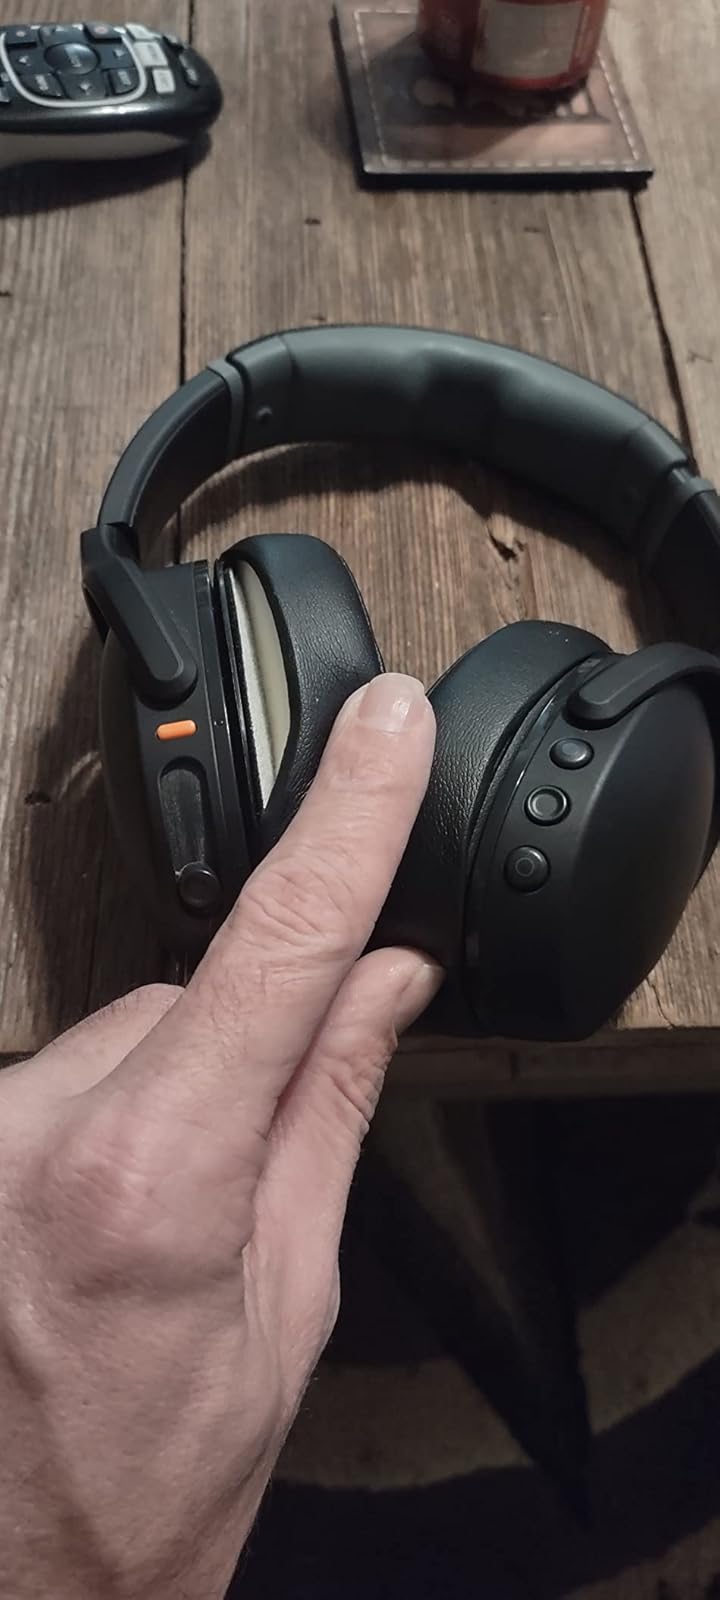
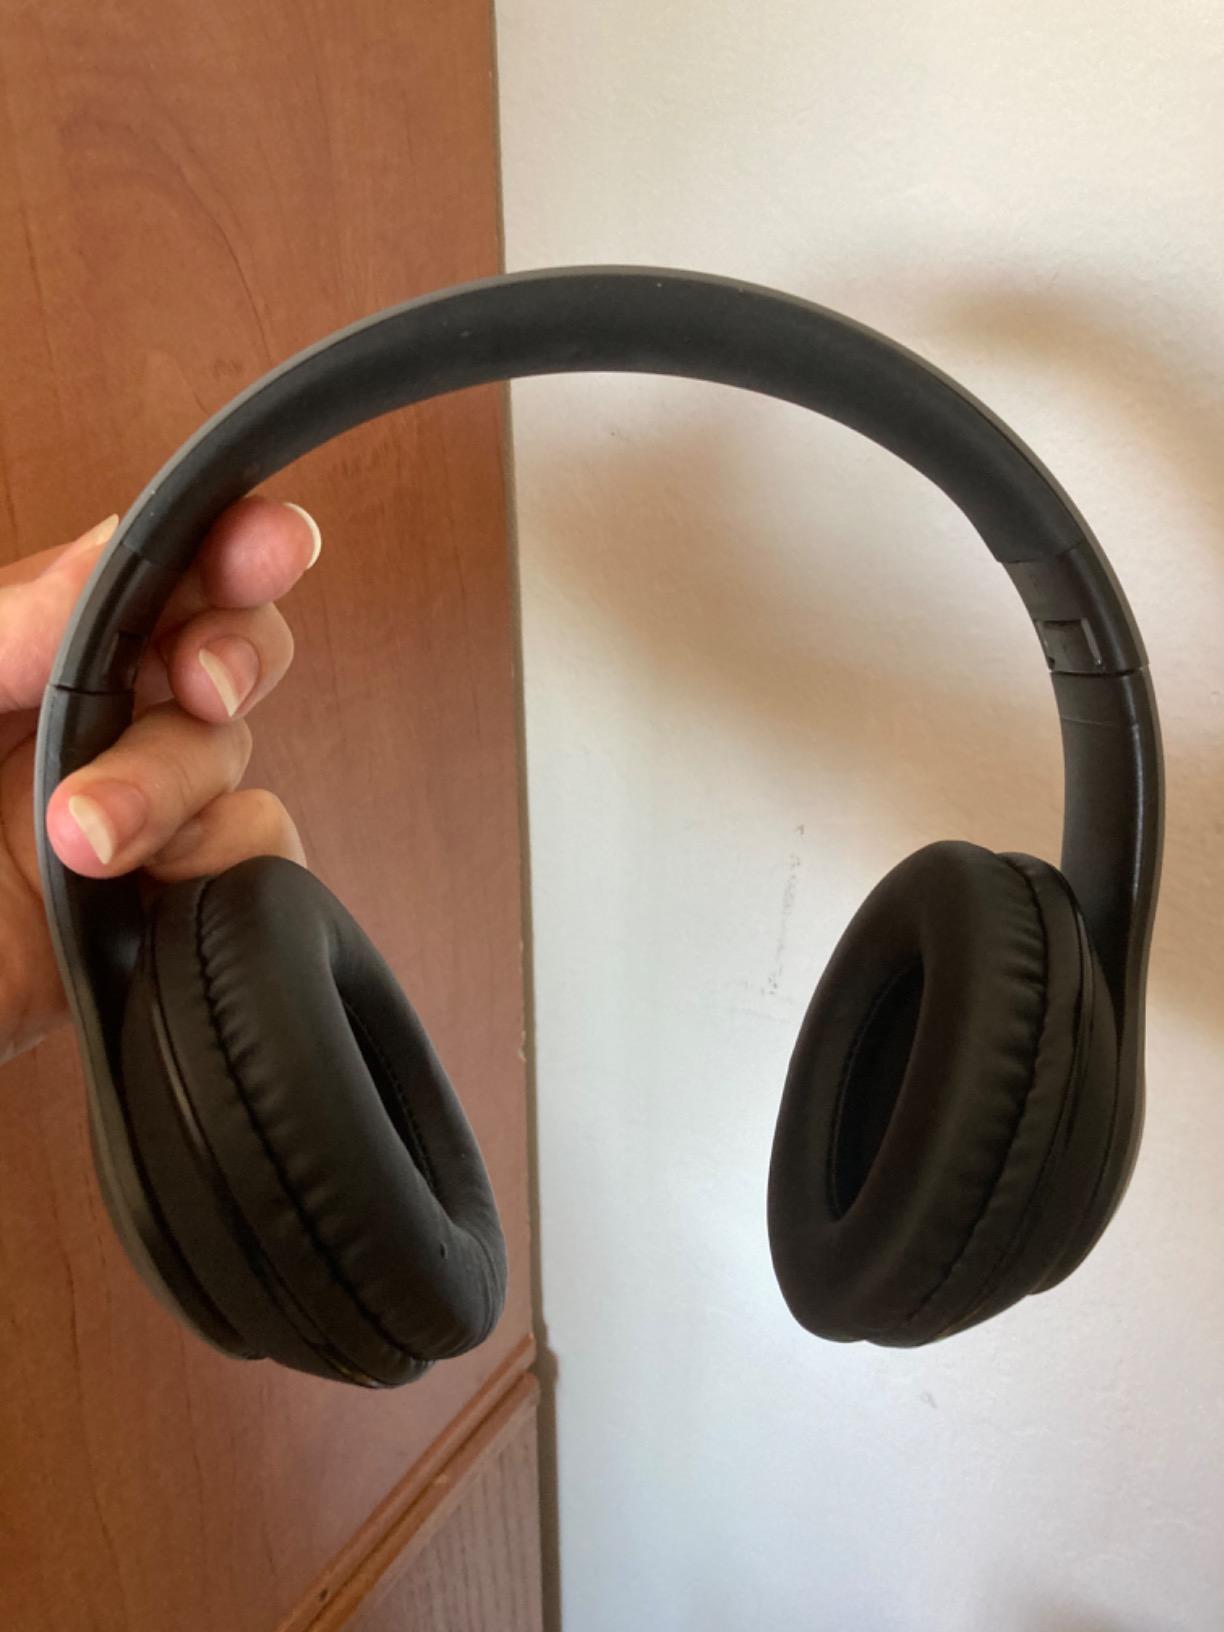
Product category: headphones
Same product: no